Inulinase

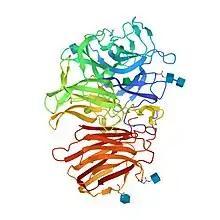
Crystal structure of hydrolase exo-inulinase from Aspergillus awamori

Inulinase contains a N-terminal domain of glycosyl hydrolase family 32 which forms a five bladed beta propeller structure